Hedda Hopper

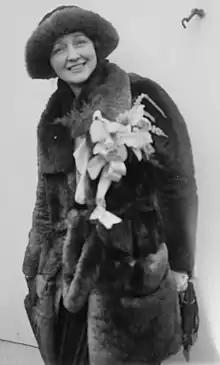
Hopper in the early 1920s

As Hopper's movie career waned in the mid-1930s, she looked for other sources of income. In 1935, she agreed to write a weekly Hollywood gossip column for "The Washington Herald" at $50 a week, which was cancelled after four months when she refused to take a $15 pay cut. In 1937, Hopper was offered another gossip column opportunity, this time with the "Los Angeles Times". Her column, entitled "Hedda Hopper's Hollywood", debuted on February 14, 1938. Hopper could not type, nor spell very well, so she dictated her column to a typist over the phone. Hopper used her extensive contacts forged during her acting days to gather material for her column. Her first major scoop had national implications: in 1939, Hopper printed that President Franklin Roosevelt's son James Roosevelt was divorcing his wife Betsey after being caught in an affair with a nurse at the Mayo Clinic.